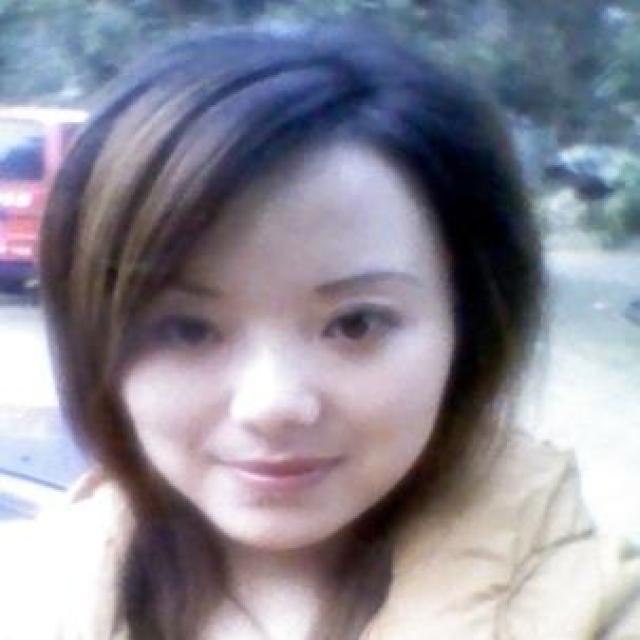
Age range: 21-44